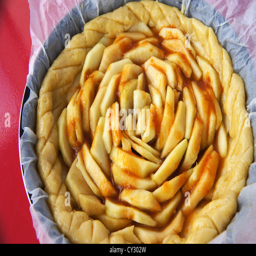
a pie with sliced gold apples ready to cook